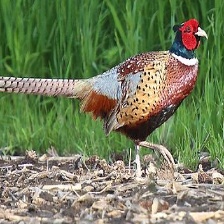
Species: RING-NECKED PHEASANT
Scientific name: PHASIANUS COLCHICUS